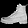
Label: Ankle boot